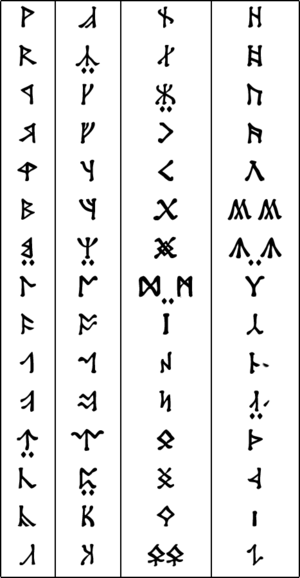
L’alphabet runique ou futhark — terme formé à partir du nom de ses six premières lettres — est un alphabet qui fut utilisé pour l'écriture de langues germaniques par des peuples parlant ces langues, tels les Scandinaves, les Frisons, les Anglo-Saxons, etc. Il existe aussi des runes hongroises et des runes turques, deux systèmes indépendants.
Le khuzdul, ou nanien, est l'une des langues construites imaginées par le romancier et philologue John Ronald Reuel Tolkien dans le cadre de l'élaboration des récits de la Terre du Milieu. Il semble que sa création remonte aux années 1930, mais la majorité du corpus connu à ce jour date des années 1950, pendant et après l'achèvement de l'écriture du Seigneur des anneaux.
Le sindarin ou gris-elfique est une des langues construites imaginées par le romancier et philologue J. R. R. Tolkien dans le cadre de l'élaboration des récits de la Terre du Milieu. Il en commença la construction vers 1917 sous une forme alors appelée gnomique, et ne cessa ensuite au cours de sa vie d'en faire évoluer les conceptions, tant dans ses caractéristiques proprement linguistiques que dans sa place dans la narration. Le nom même de la langue fut modifié plusieurs fois, et le terme de sindarin n'apparut qu'au début des années 1950 à la fin de la rédaction du Seigneur des anneaux, l'œuvre la plus connue de son auteur.